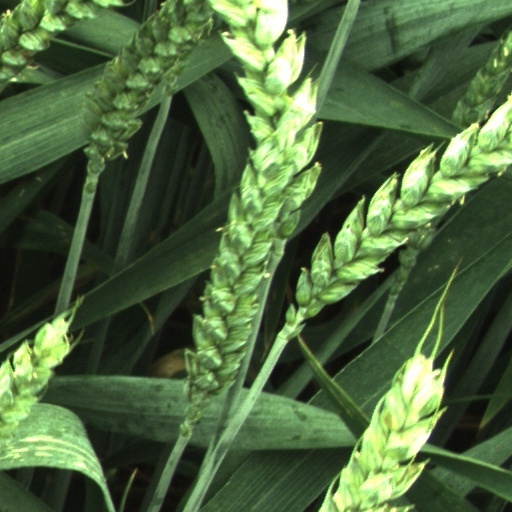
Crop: wheat